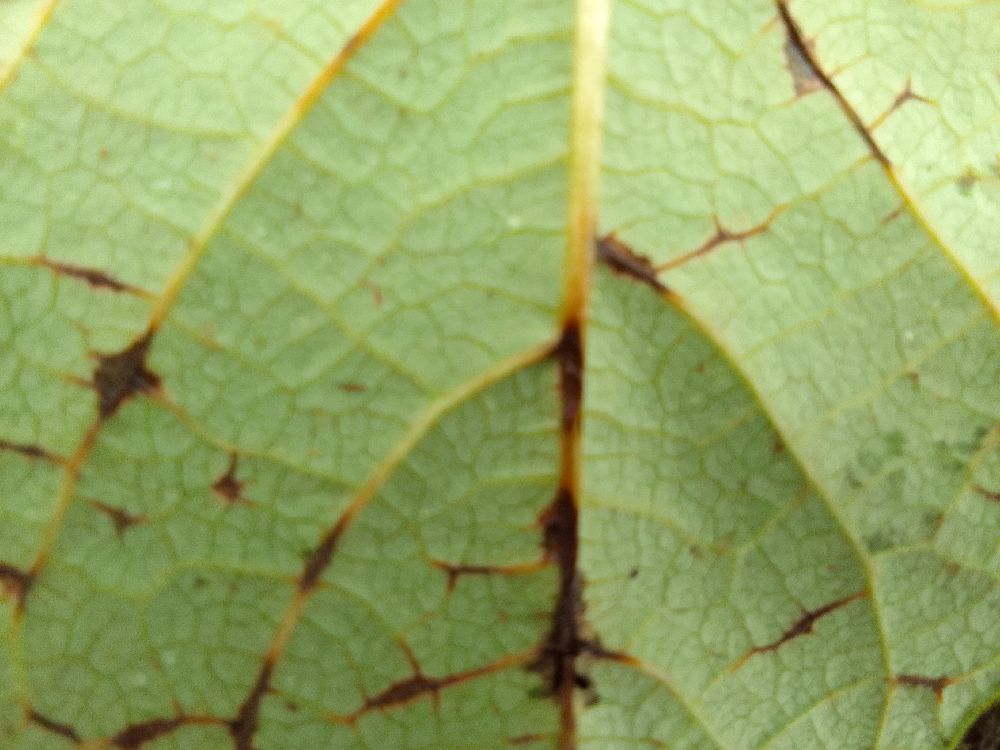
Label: anthracnose